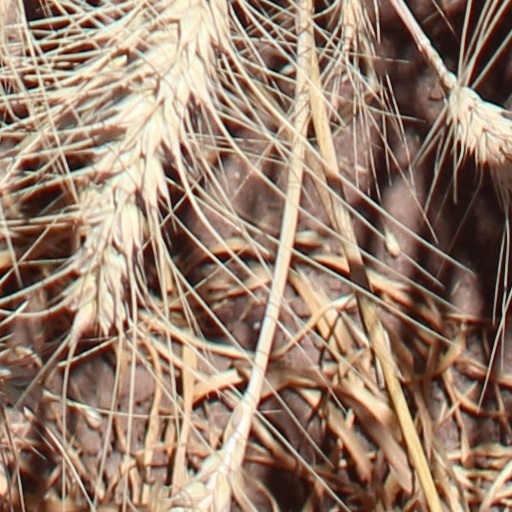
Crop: wheat